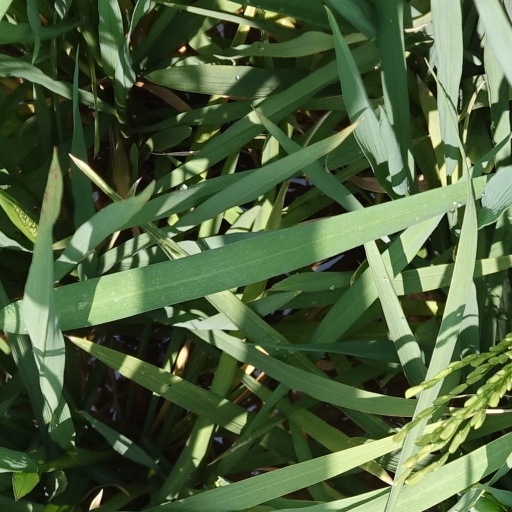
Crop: rice